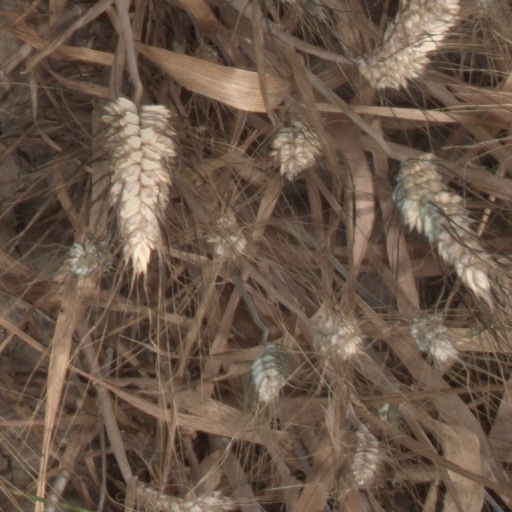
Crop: wheat